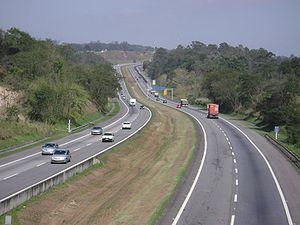
La Rodovia Ayrton Senna ou Via Ayrton Senna est une autoroute de l'État de São Paulo au Brésil codifiée SP-70.
Le réseau routier de l'État de São Paulo est le plus grand système d'un État du Brésil, avec plus de 35 000 km. C'est un réseau inter-connecté, divisé en trois niveaux : municipal, départemental et fédéral. Plus de 90 % de la population paulista habite à moins de 5 km d'un route goudronnée.